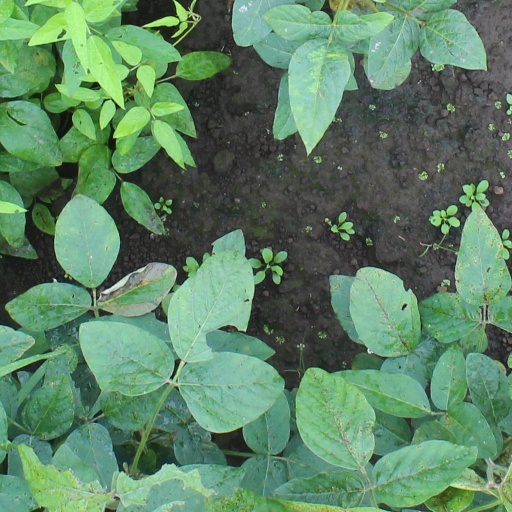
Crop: soybean